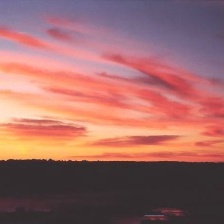
Cloud type: Cirrus